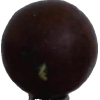
Label: gooseberry